Marissa Jiménez

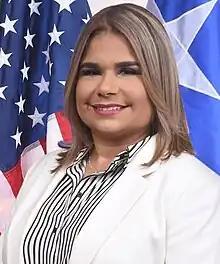
Jiménez in 2021

Marissa Jiménez Santoni (born February 18, 1979) is a Puerto Rican politician serving as a member of the Senate of Puerto Rico for district VIII.